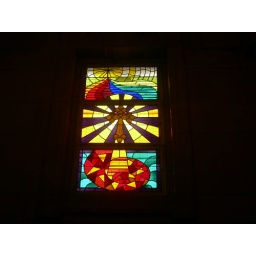
In the Church of the Redemption in New Delhi a recently installed stained glass window catching the early winter sun's light.